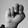
ASL letter: N